Data collection

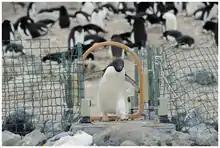
Example of data collection in the biological sciences: Adélie penguins are identified and weighed each time they cross the automated weighbridge on their way to or from the sea.

Data collection or data gathering is the process of gathering and measuring information on targeted variables in an established system, which then enables one to answer relevant questions and evaluate outcomes. Data collection is a research component in all study fields, including physical and social sciences, humanities, and business. While methods vary by discipline, the emphasis on ensuring accurate and honest collection remains the same. The goal for all data collection is to capture evidence that allows data analysis to lead to the formulation of credible answers to the questions that have been posed.